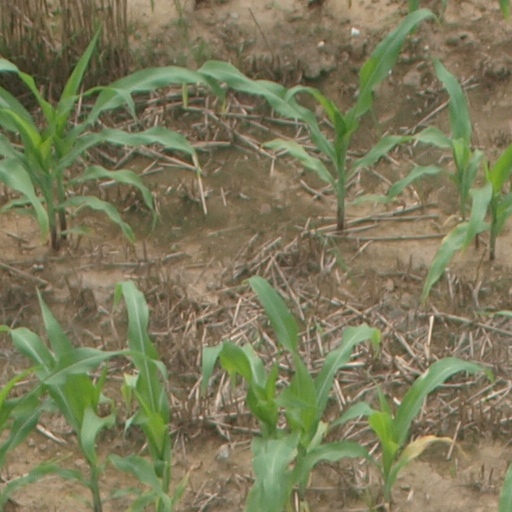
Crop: maize; corn